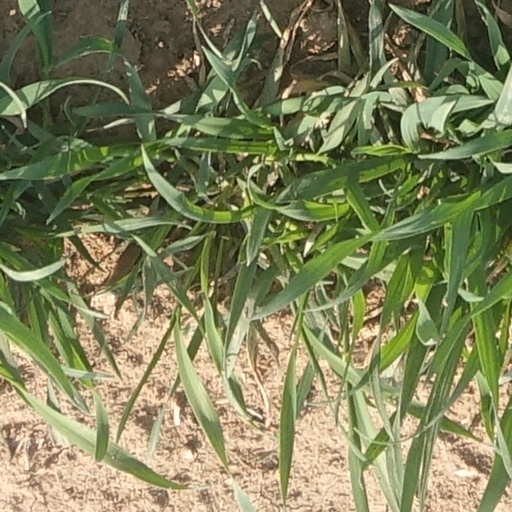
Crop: wheat